Luca Giuliani

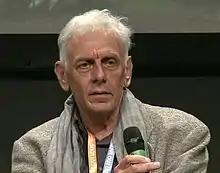
Luca Giuliani, 2017

Luca Giuliani (born 18 April 1950 in Florence, Italy) is a professor at the Humboldt University specialising in Greek and Roman archaeology.